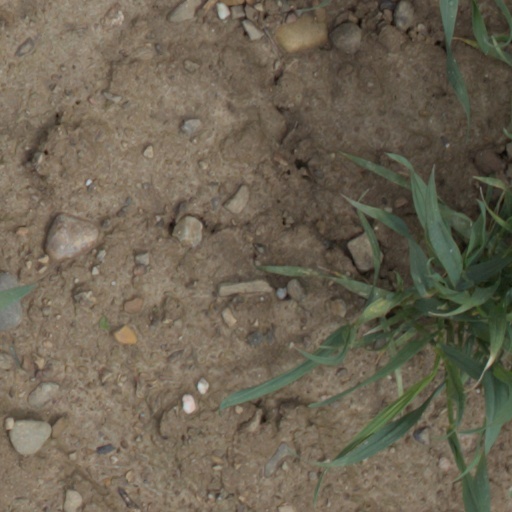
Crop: wheat